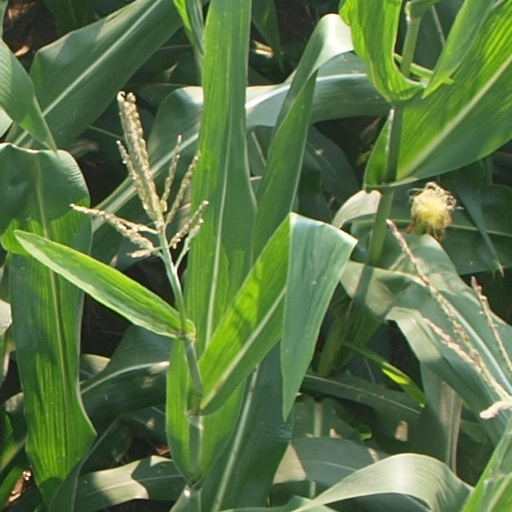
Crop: maize; corn